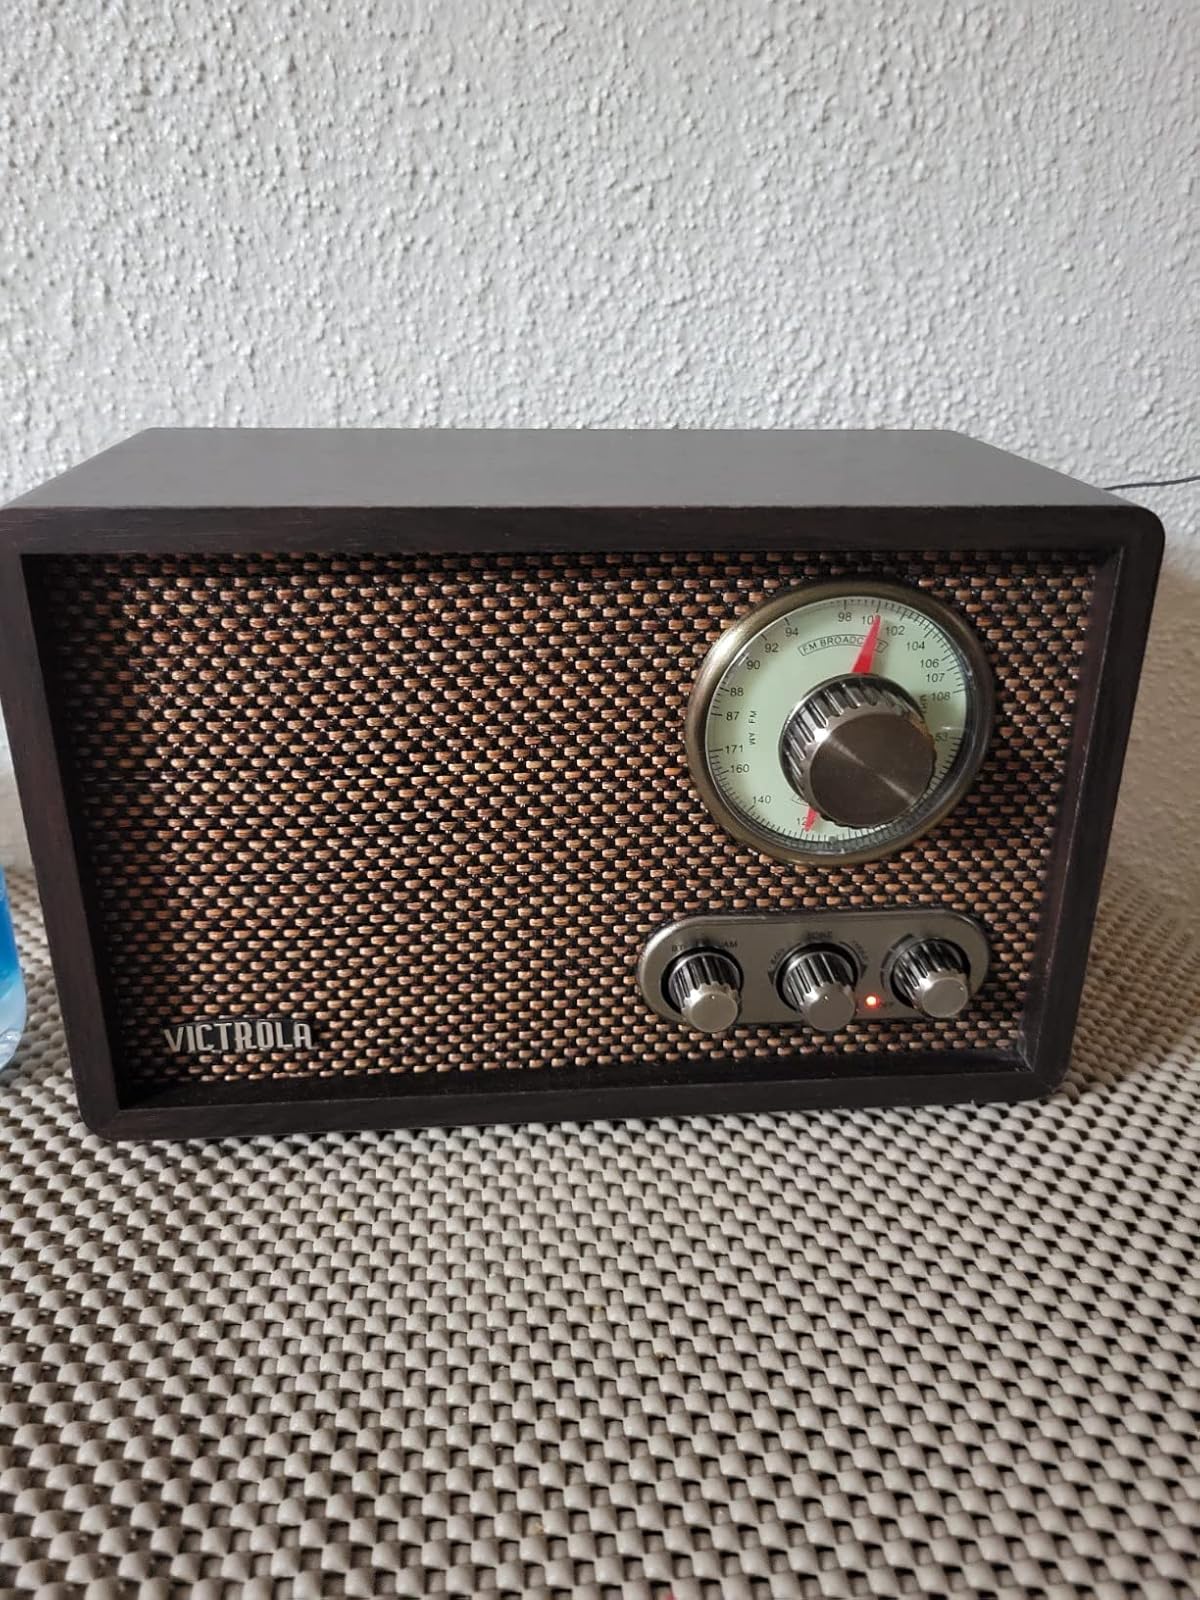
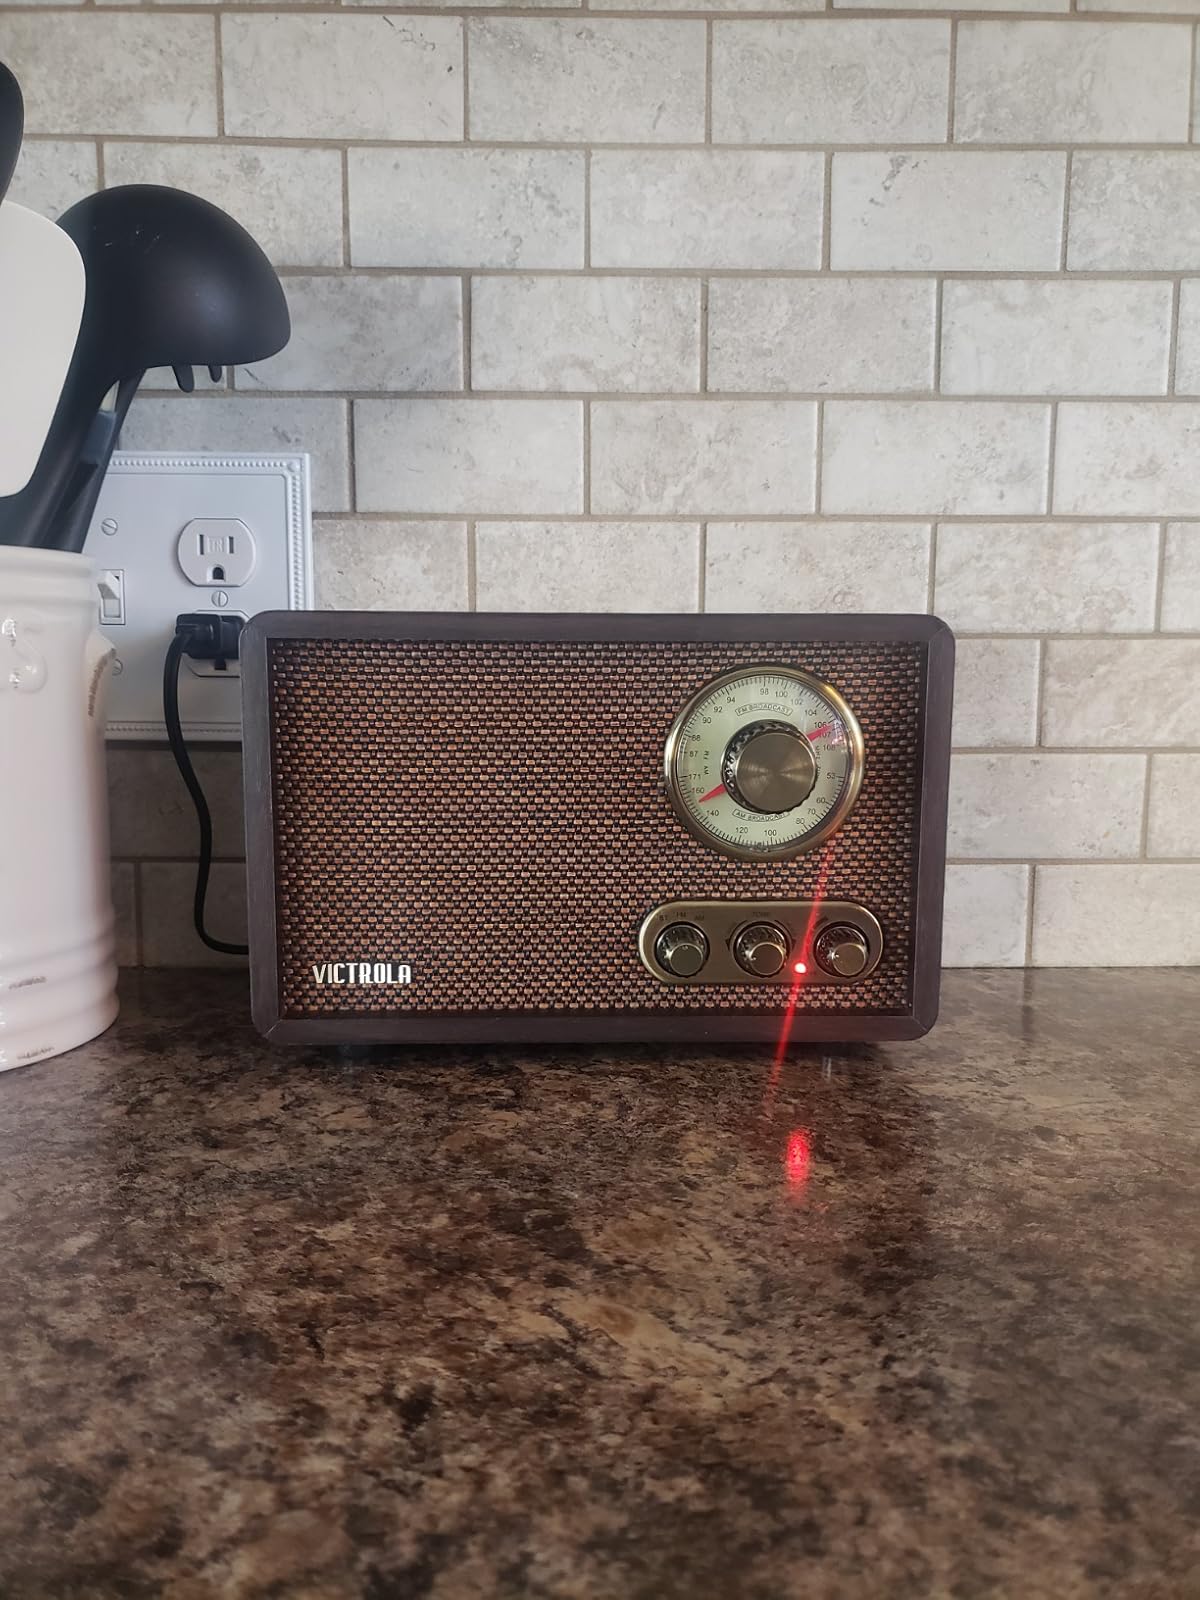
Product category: radio
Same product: yes